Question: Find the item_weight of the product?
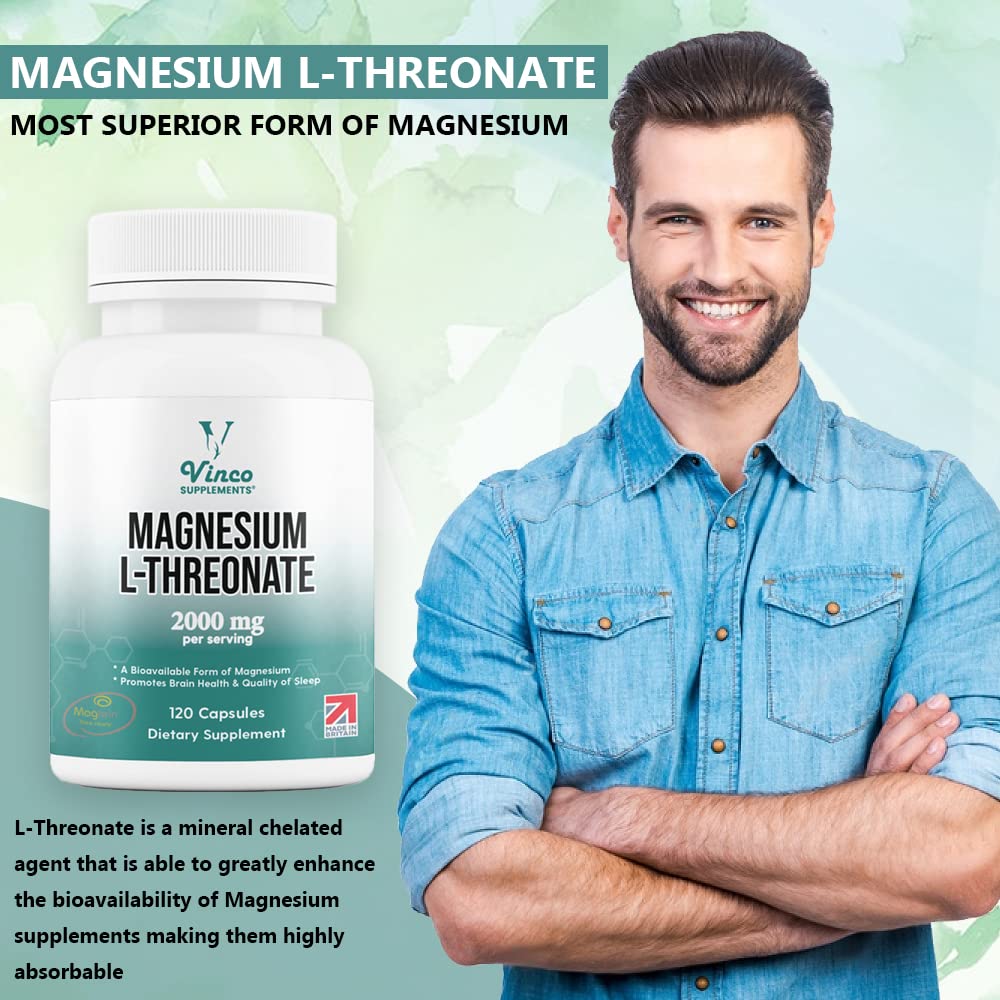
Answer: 2000.0 milligram